Tuladhar

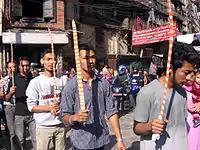
Asan Pāyā sword procession

According to the division of labor laid down from ancient times in Newar society, business is the traditional occupation of Tuladhars. They are best known for their history as trans-Himalayan traders conducting trade between Nepal, India and Tibet. From centuries past, they have maintained business houses in Lhasa, Shigatse, Gyantse and other towns in Tibet and in Kalimpong and Kolkata in India moving goods by mule caravan over the Himalayan passes.